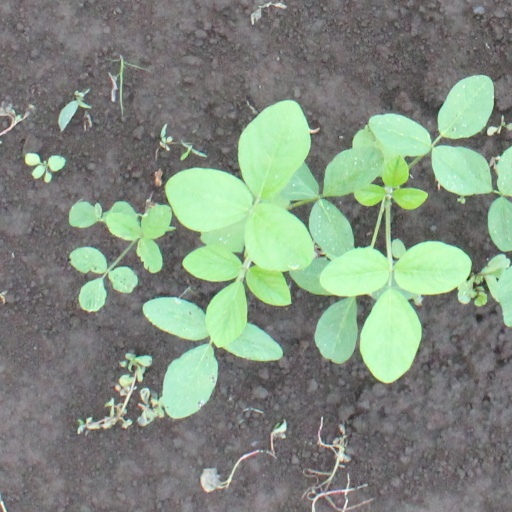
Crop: soybean